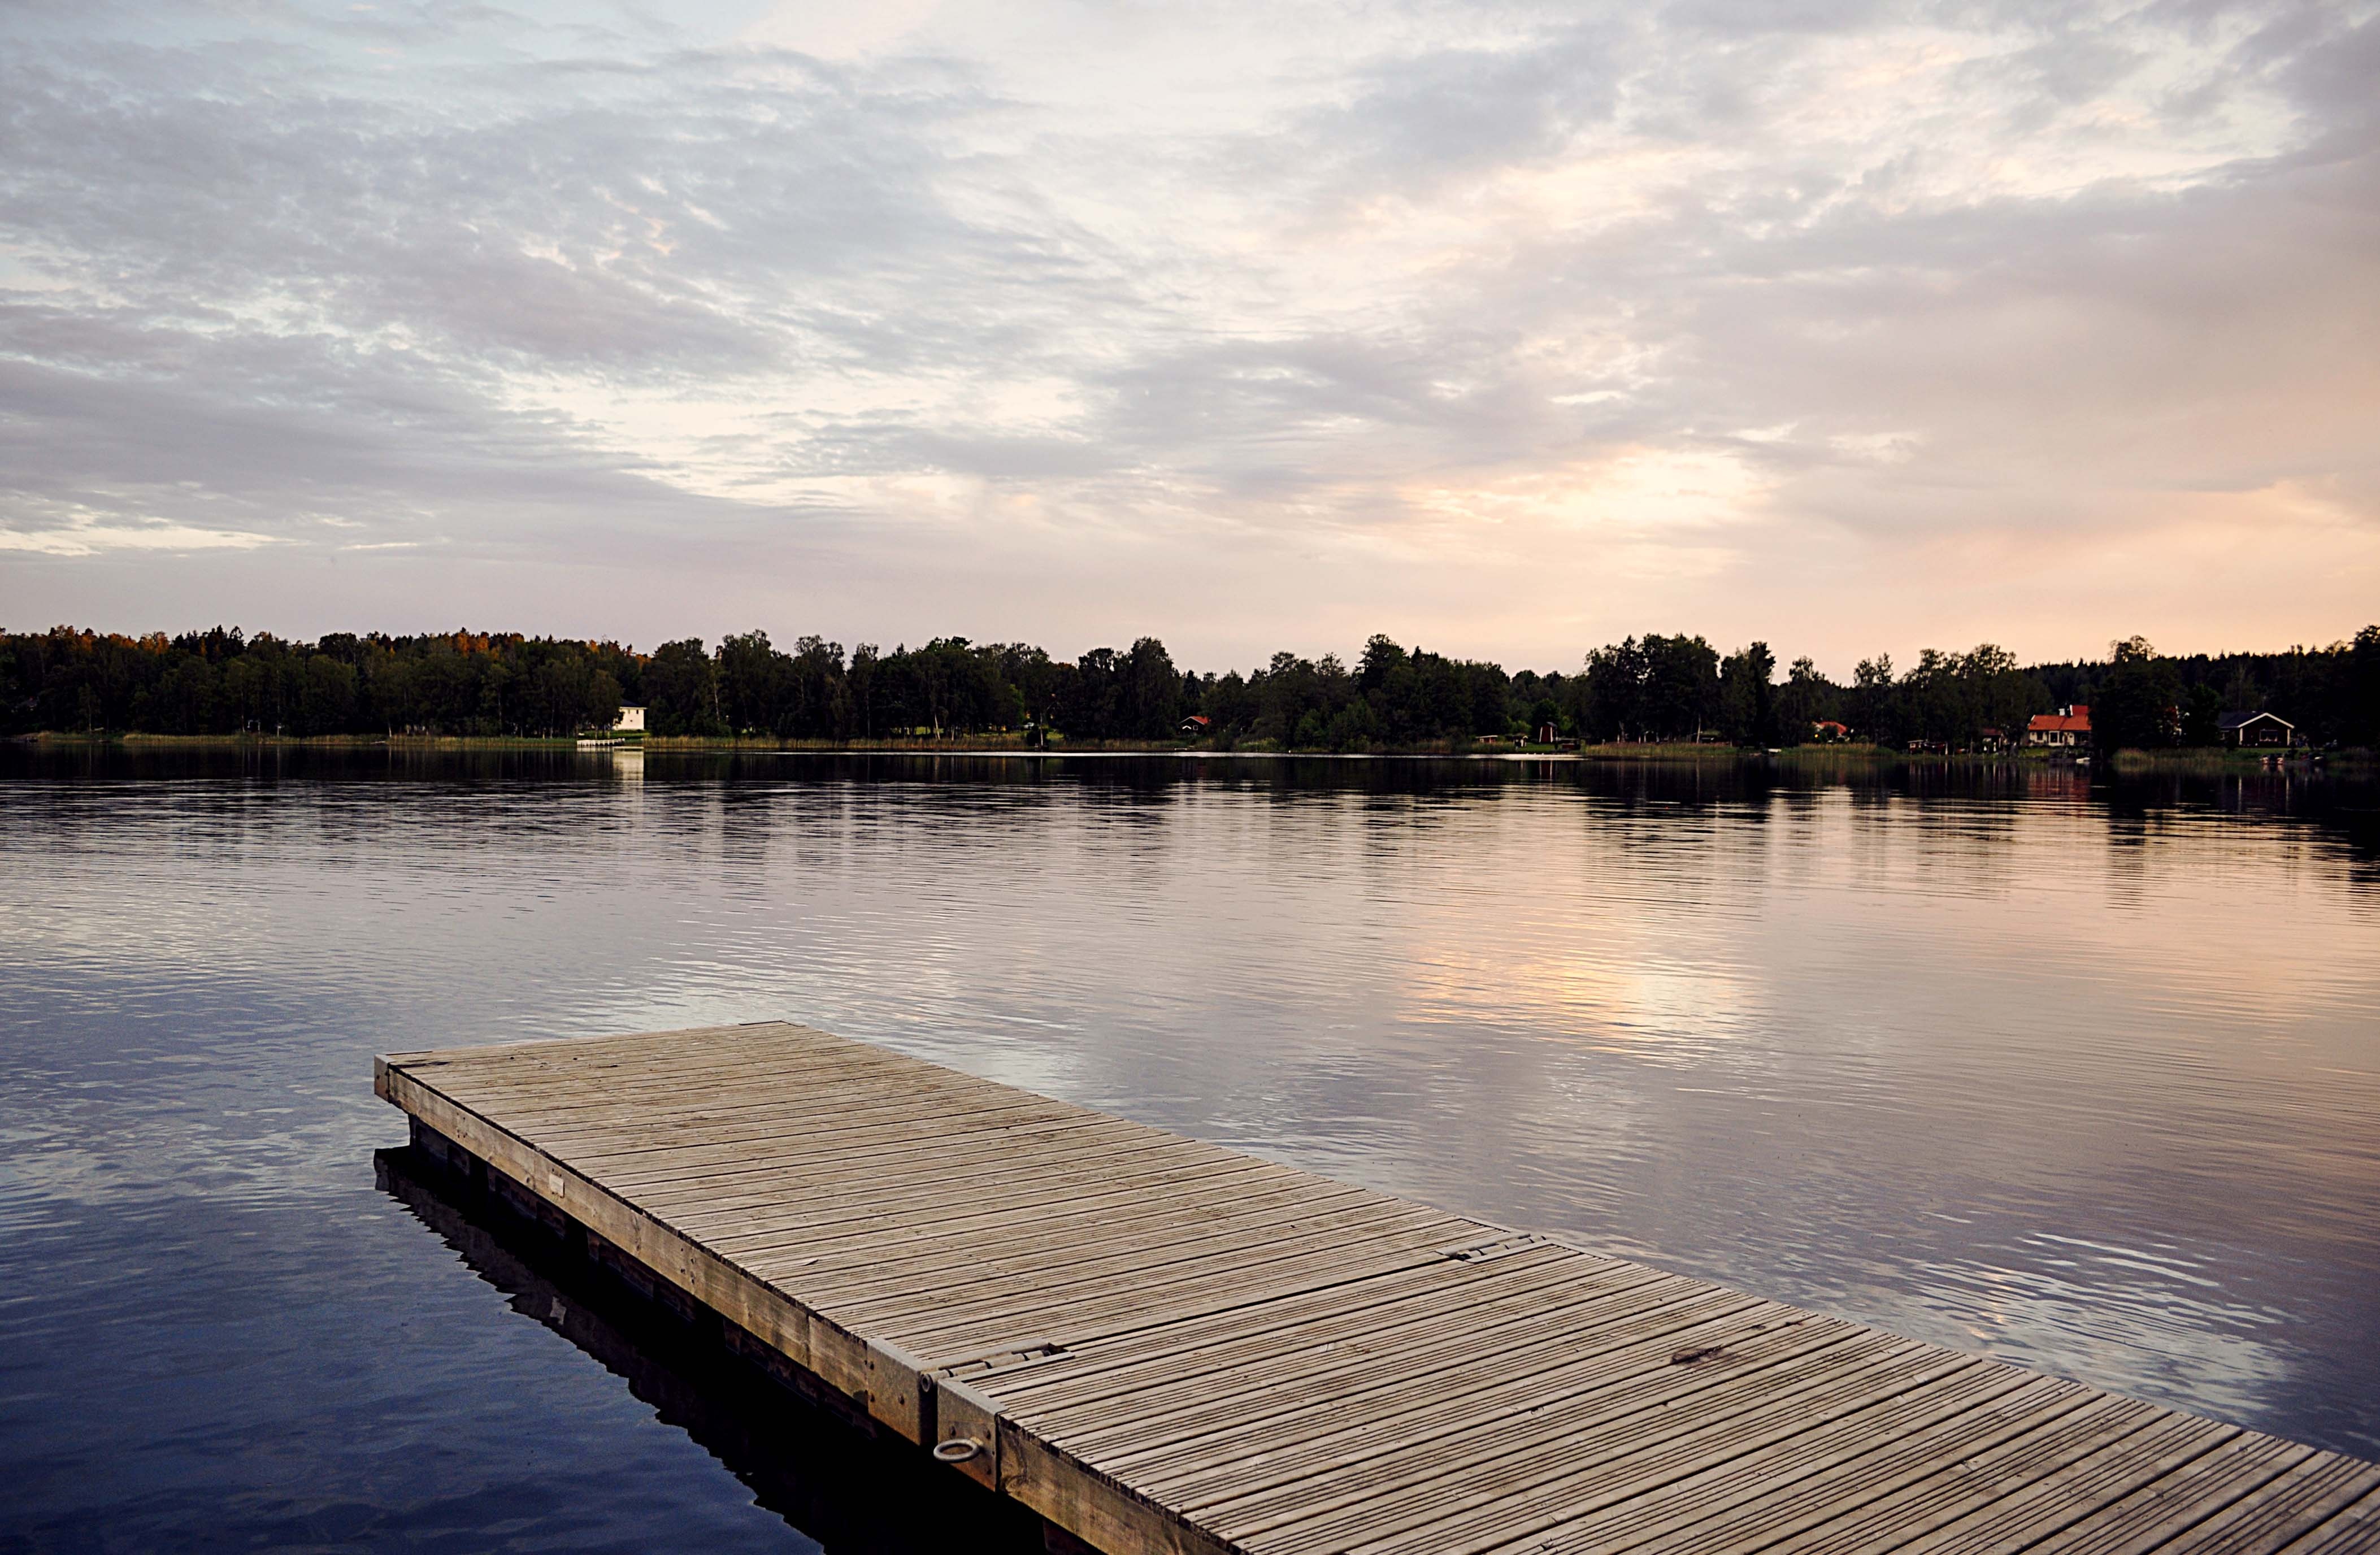
sea, water, dock, cloud, sky, sunset, boat, sunlight, morning, lake, dawn, river, summer, dusk, evening, reflection, vehicle, reservoir, waterway, sweden, still